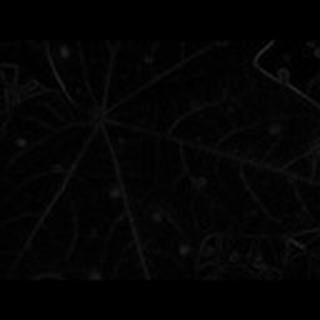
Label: cotton_target_spot